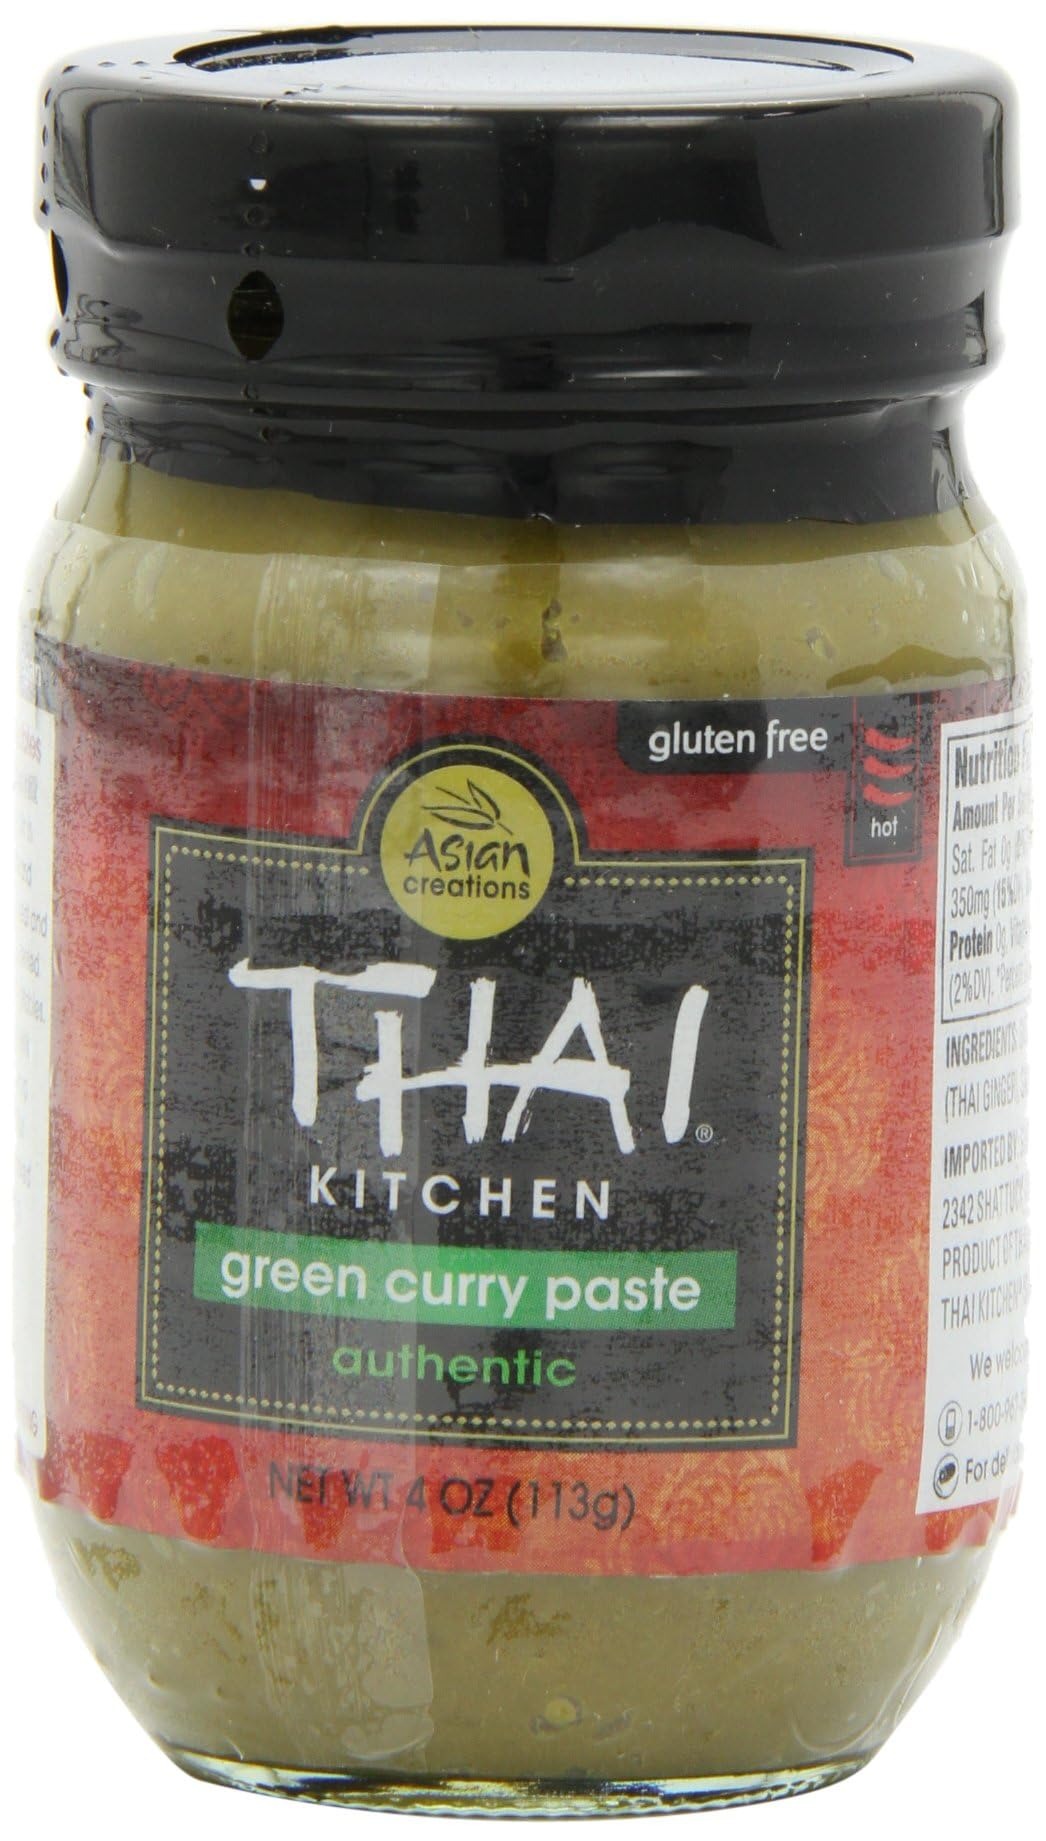
Item Name: Thai Kitchen Green Curry Paste, Hot, Gluten Free, 4 Ounces (Pack Of 12)
Bullet Point: Thai Kitchen Green Curry Paste, Hot, Gluten Free, 4 Ounces (Pack Of 12)
Value: 48.0
Unit: ounce

Price: 41.63